Tigger & Pooh and a Musical Too

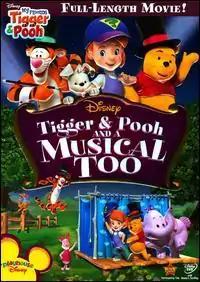
DVD cover

Tigger & Pooh and a Musical Too is a 2009 American direct-to-video animated musical film produced by Walt Disney Television Animation, based on the hit Playhouse Disney series "My Friends Tigger & Pooh". It is the second film of the series. It was released on DVD on April 7, 2009 and first aired on Playhouse Disney less than a week later on April 11. Unlike the "Super Sleuth Christmas Movie", it is treated more like a regular film than as part of the series.